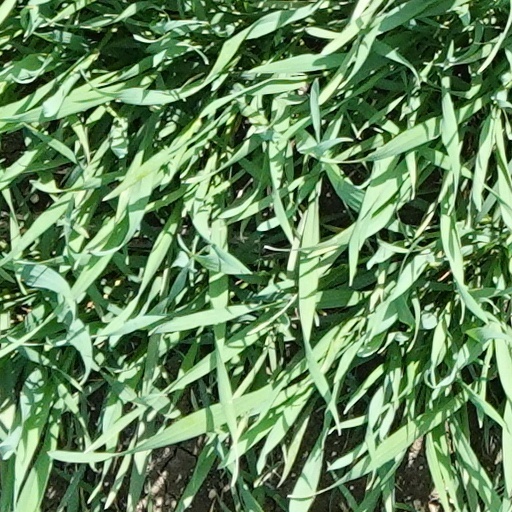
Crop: wheat